Break Time: The National Pool Tour

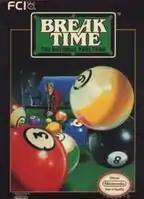
Cover art

Break Time: The National Pool Tour is a pocket billiards (pool) video game released for the Nintendo Entertainment System in 1993 exclusively for a North American audience.